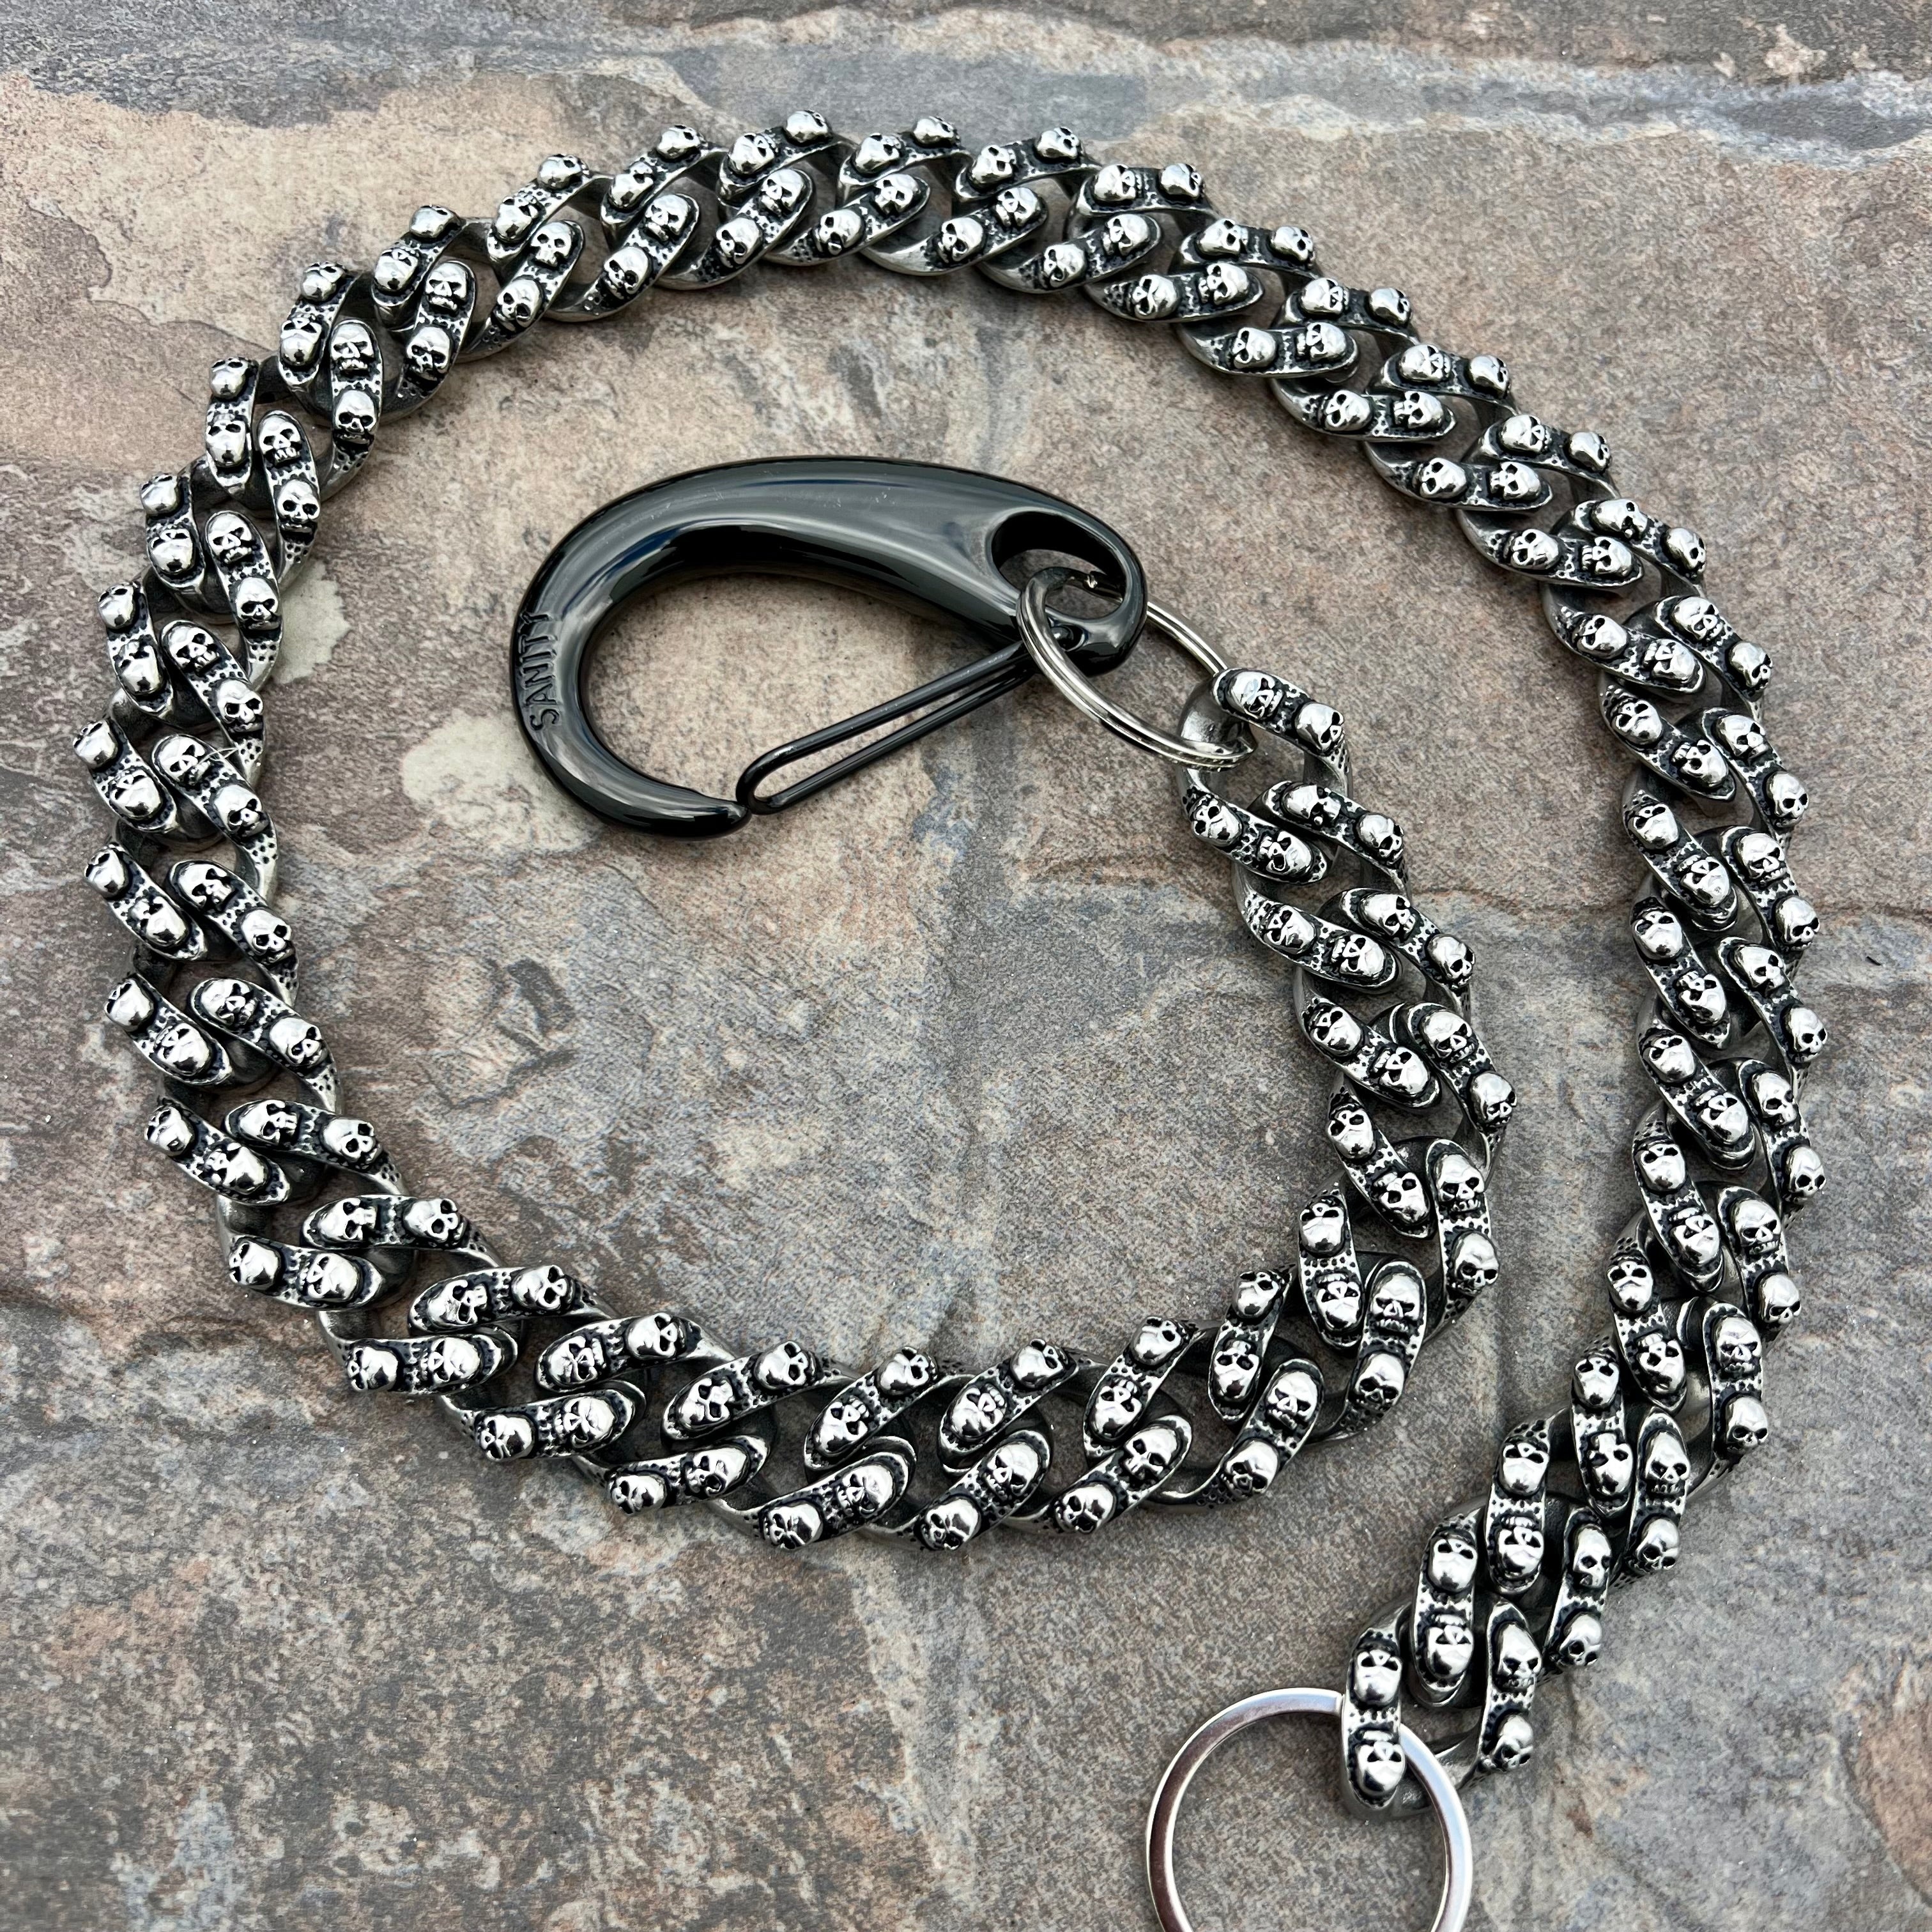
Easy Biker Chain Gang Wallet Chain 3/4" - W/ Sanity’s Black Hook Clip - WC12
Brand: SANITY JEWELRY®
Strengthen your style with the Easy Biker Chain Gang Wallet Chain. Featuring a sleek black hook clip and durable stainless steel construction, this chain adds a touch of edge to any outfit. Keep your wallet secure while showcasing your unique fashion sense.
Category: Apparel & Accessories > Handbag & Wallet Accessories > Wallet Chains